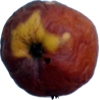
Label: apples